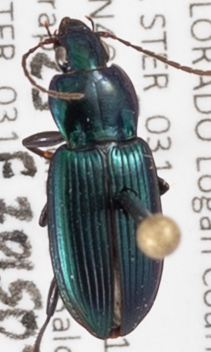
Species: Poecilus scitulus
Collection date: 2015-07-23
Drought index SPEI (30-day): -0.2
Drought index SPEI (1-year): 1.45
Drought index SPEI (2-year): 1.498